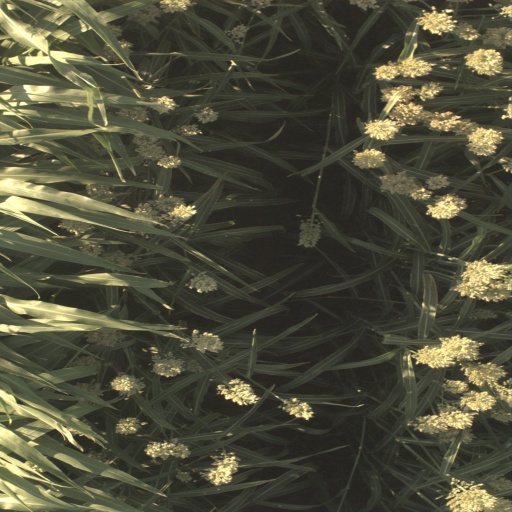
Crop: sorghum